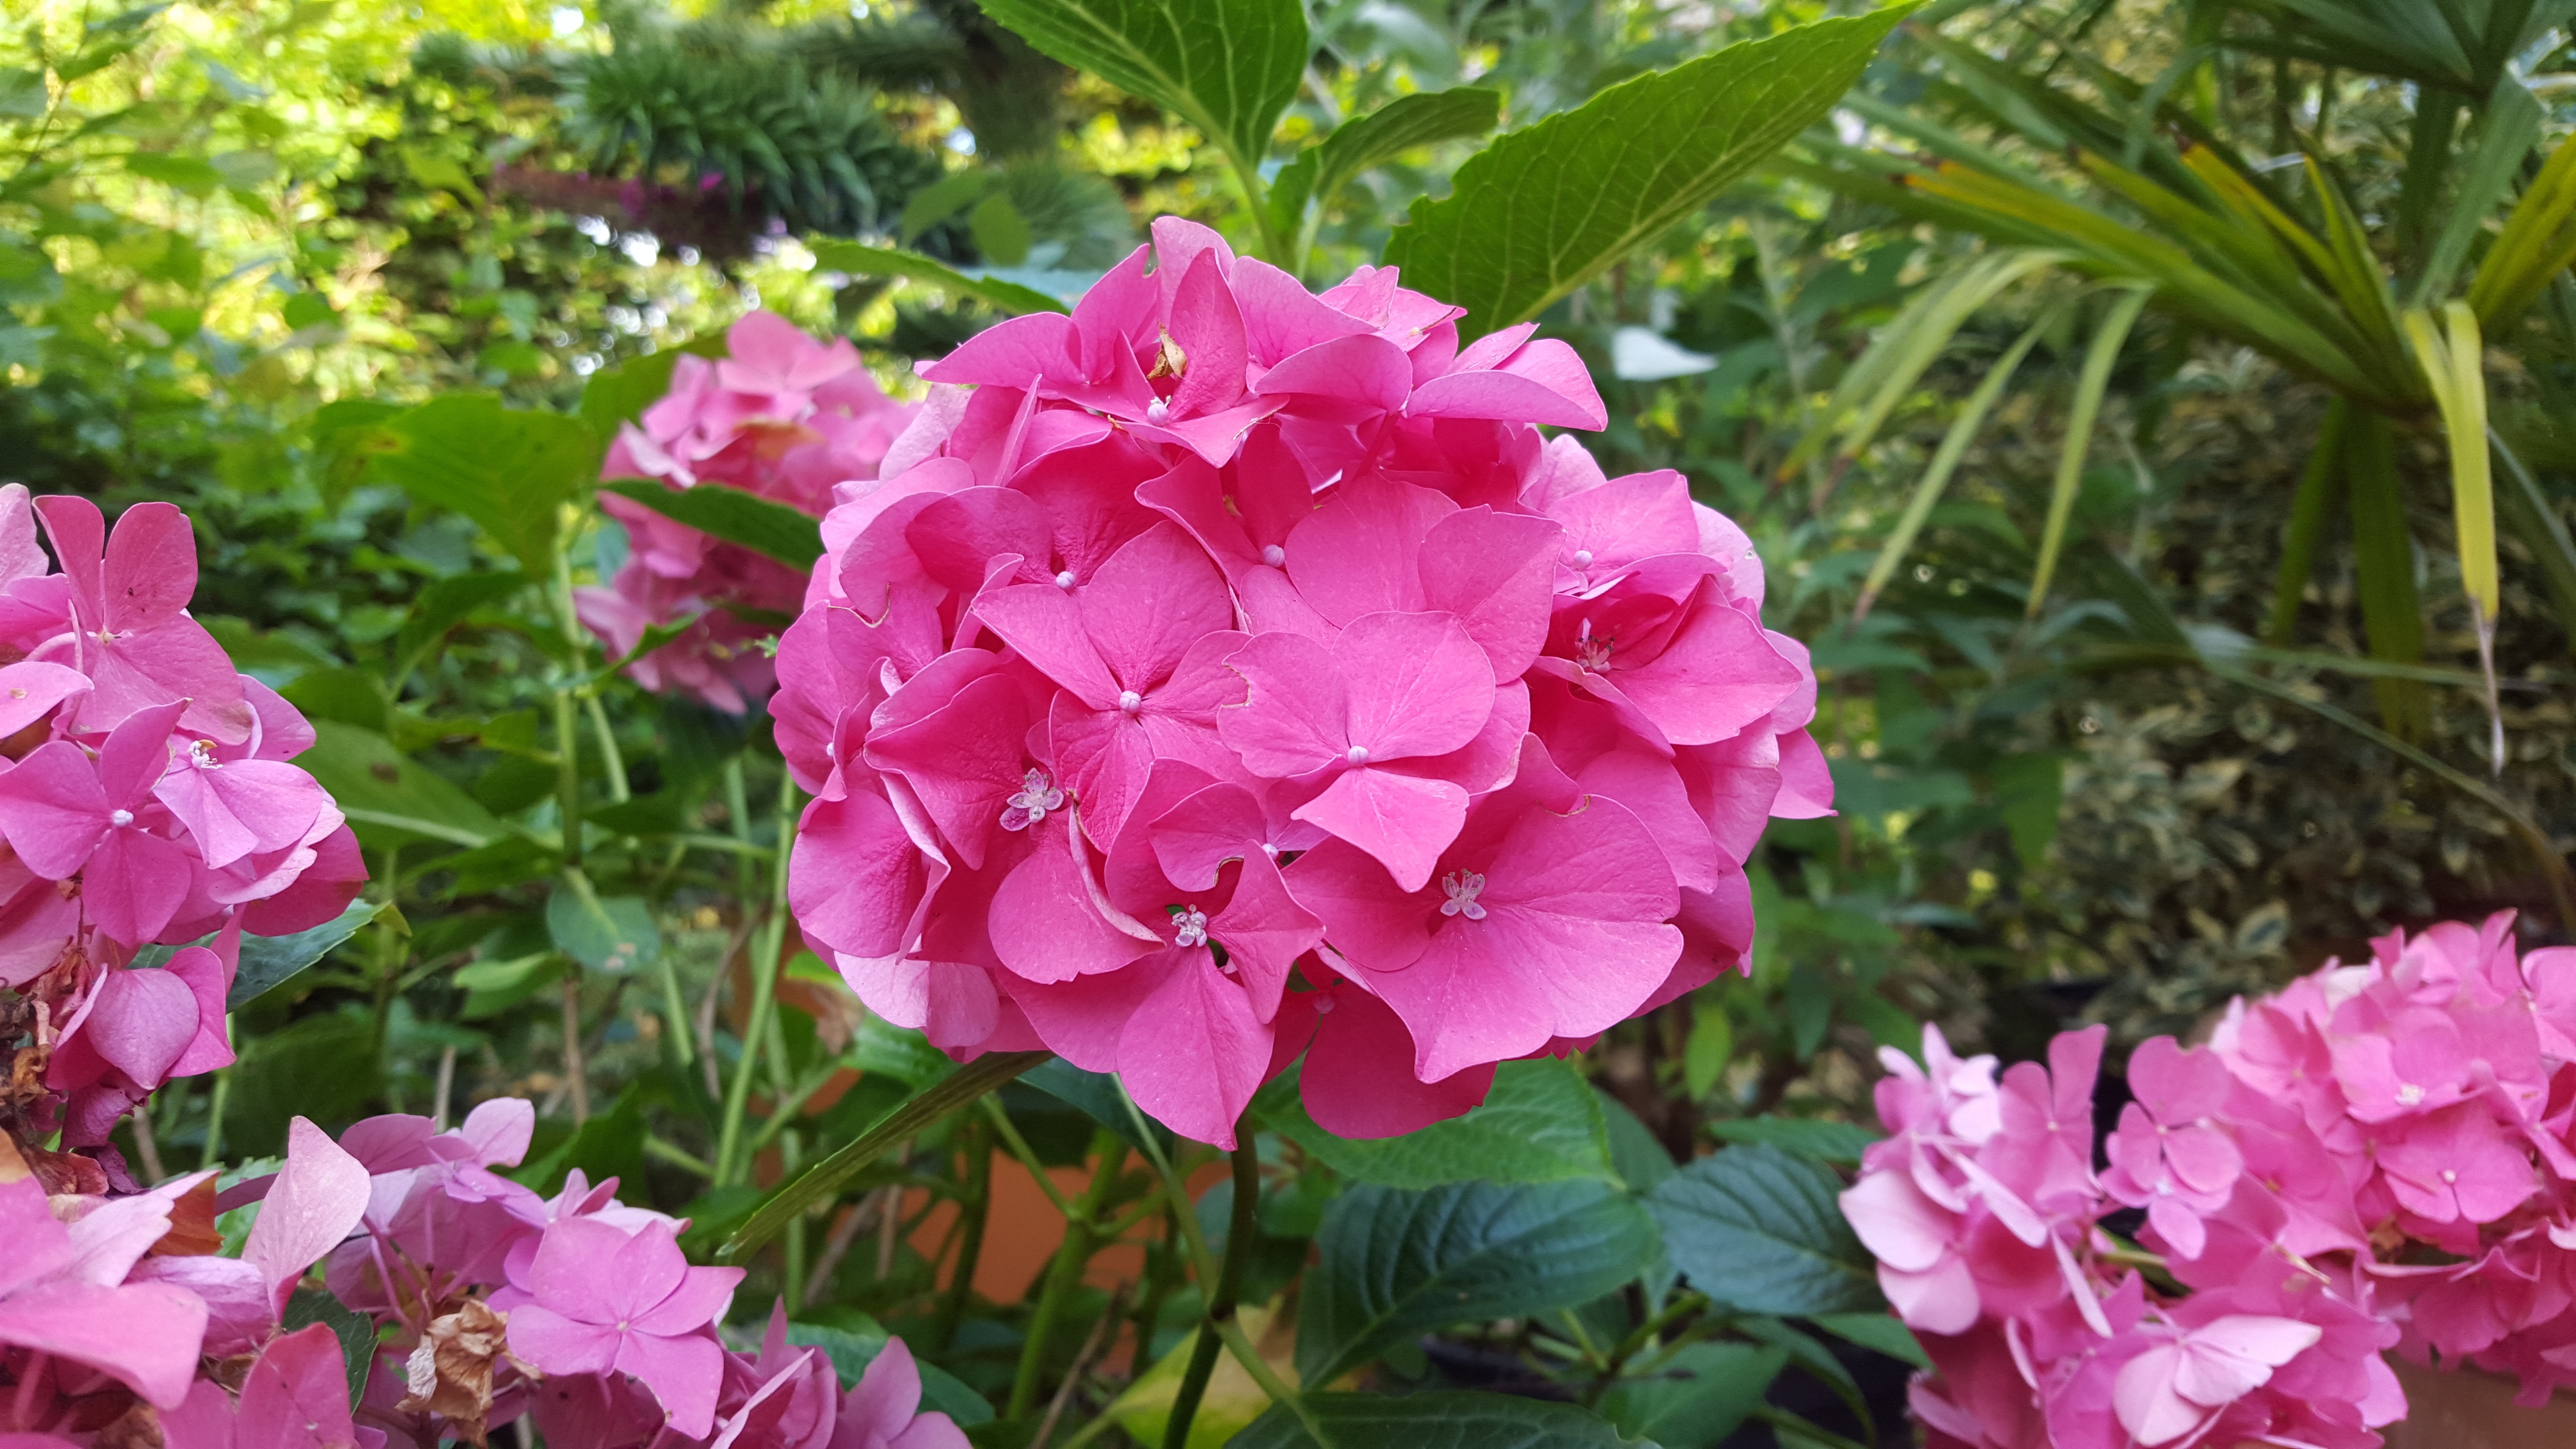
nature, blossom, plant, flower, petal, bloom, rose, botany, pink, close, flora, shrub, pink flower, flowering plant, garden roses, rose family, annual plant, land plant